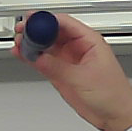
Product: nivea_rollon